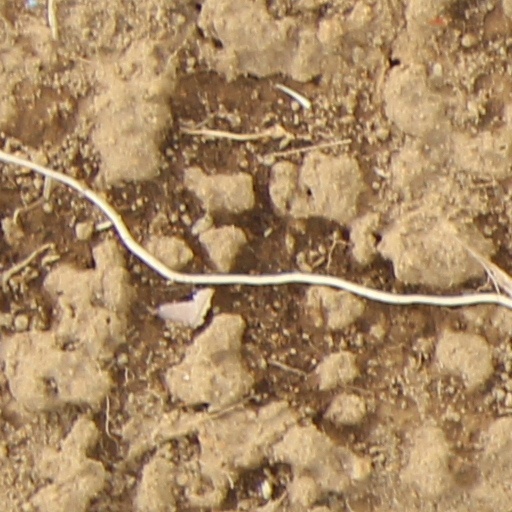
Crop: wheat